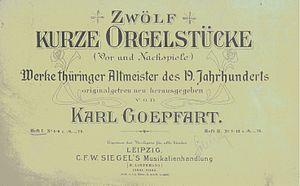
Karl Eduard Goepfart, né à Mönchenholzhausen le 8 mars 1859 et mort à Weimar le 30 janvier 1942, est un musicien, compositeur et chef d'orchestre allemand.